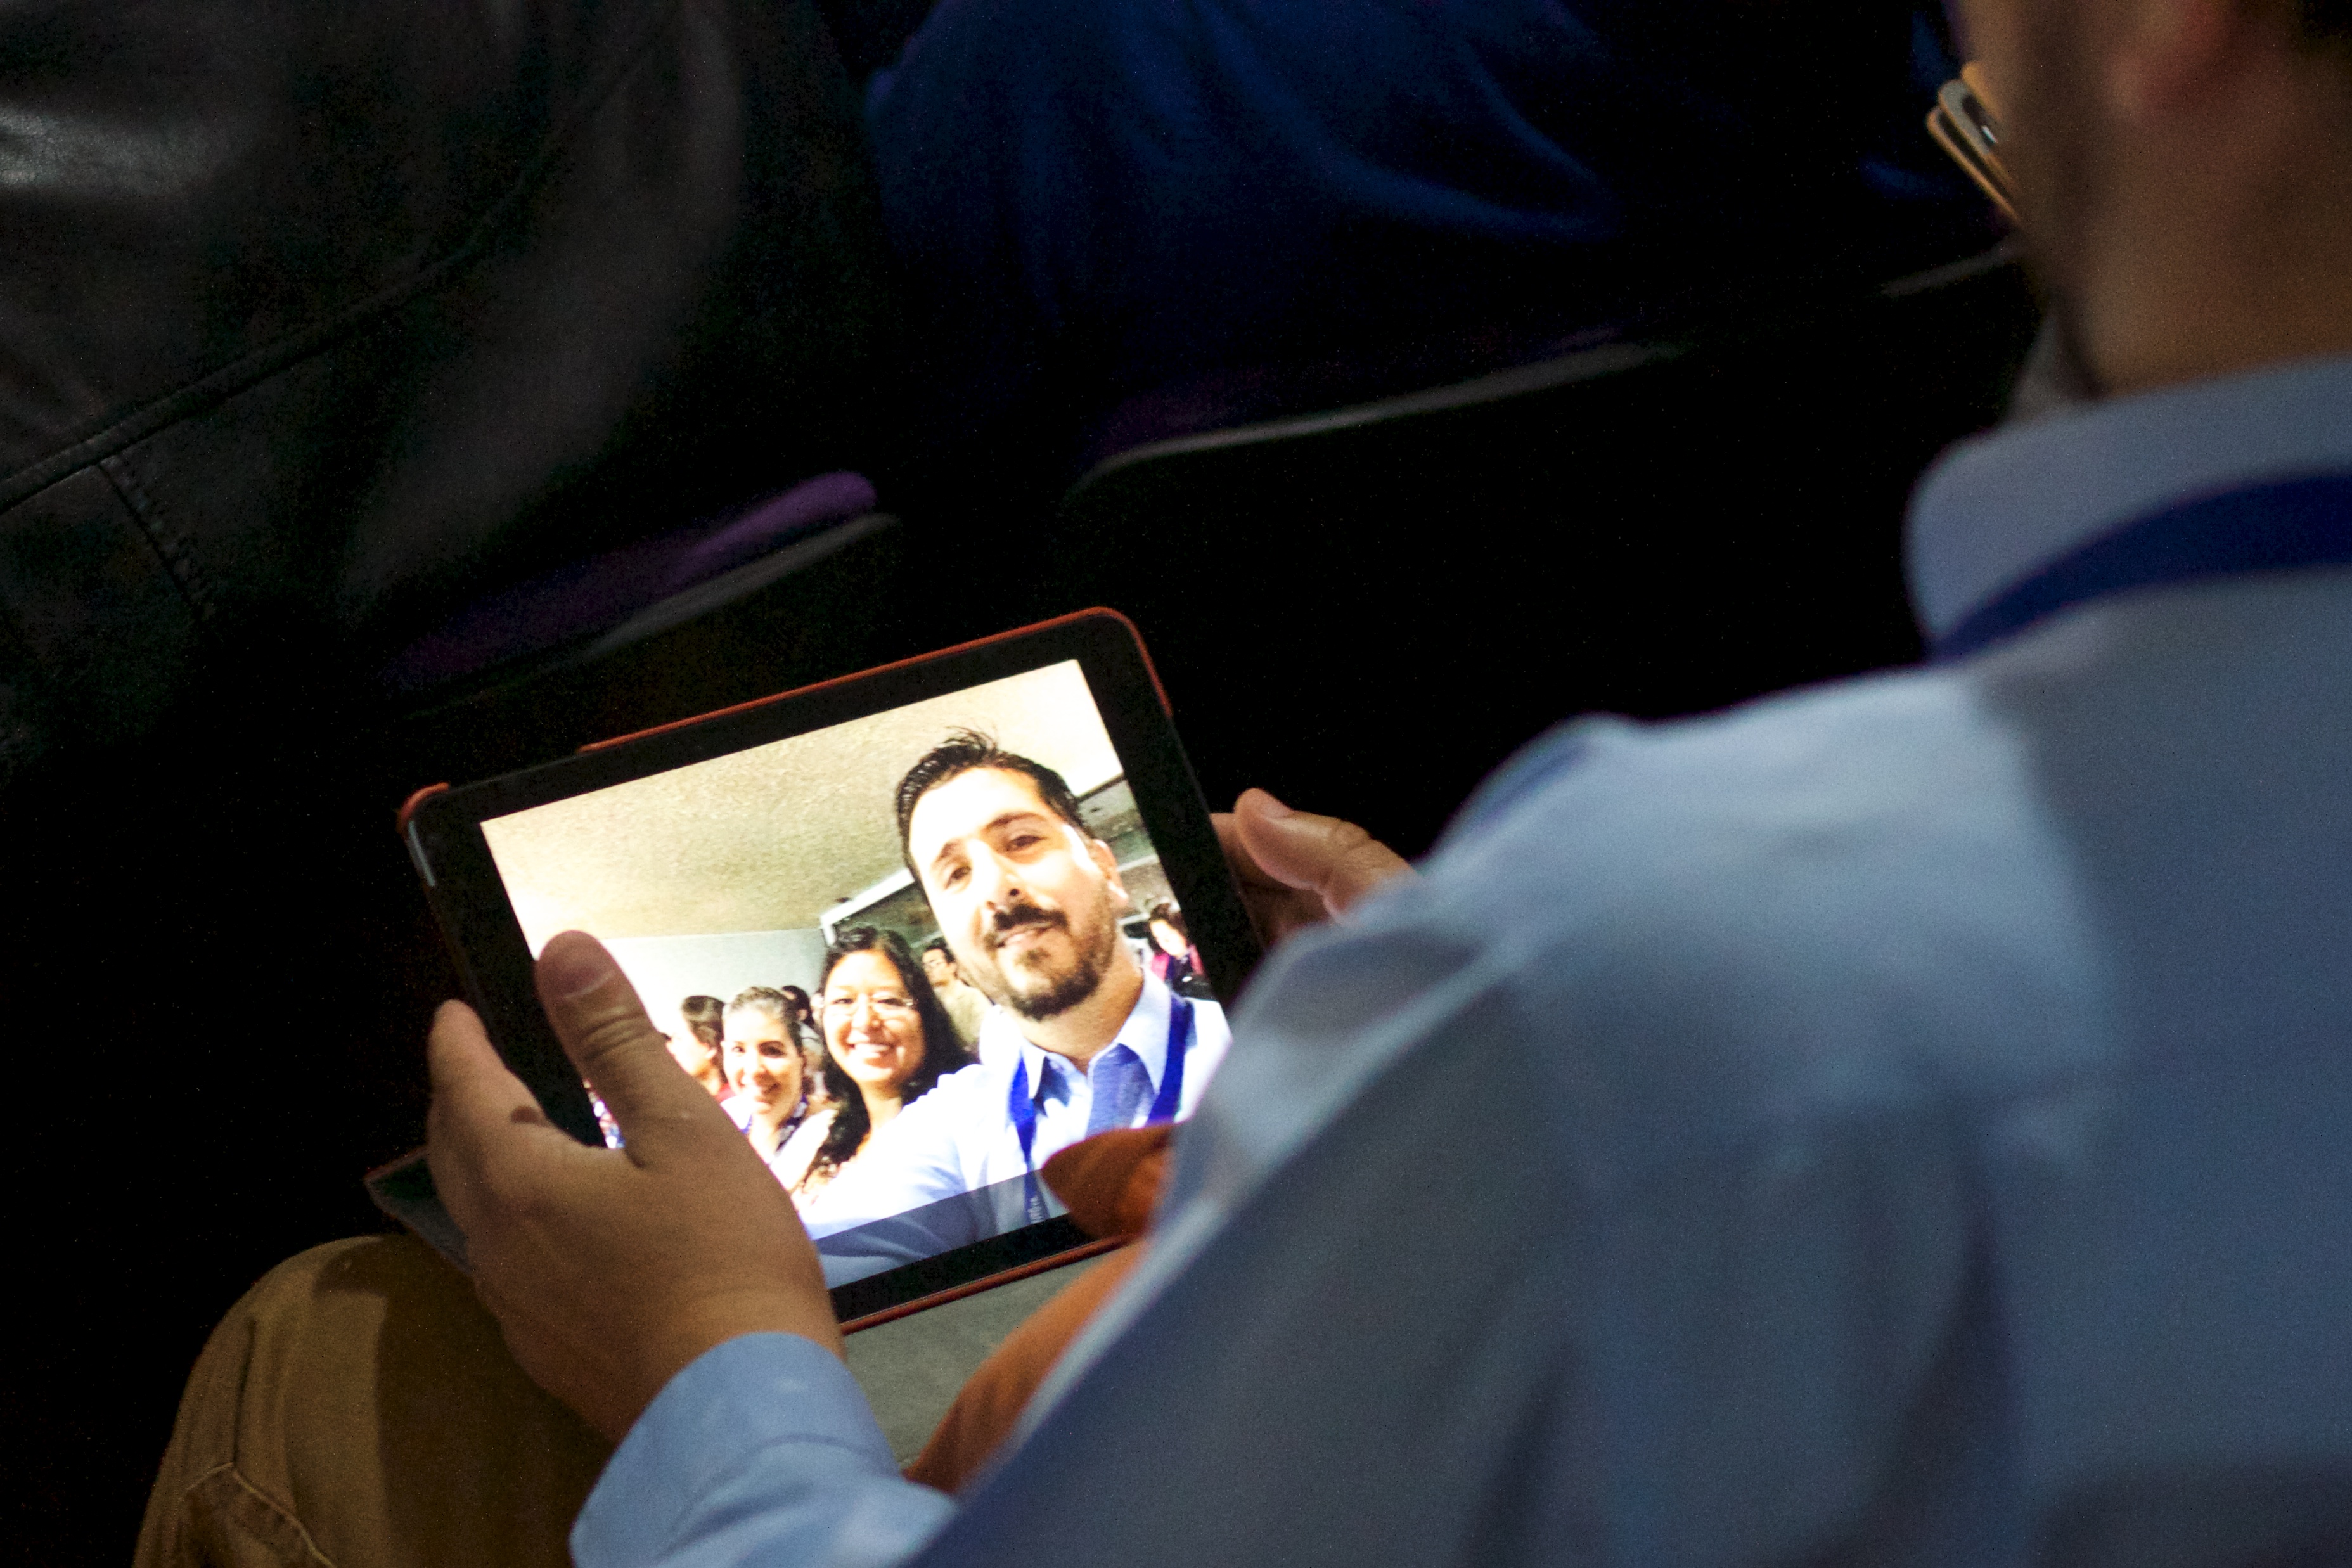
conversation, speech, udgagora